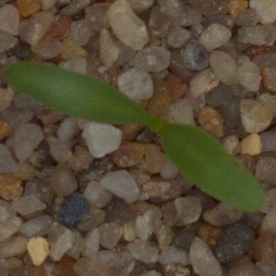
Label: sugar_beet